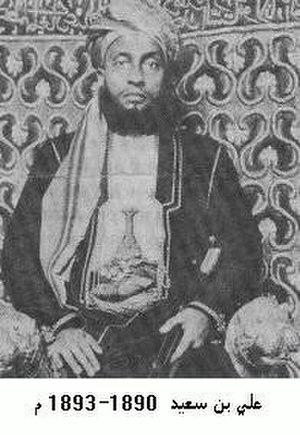
Ali bin Saïd Al-Busaïd, né en 1854 et mort le 5 mars 1893, est le quatrième sultan de Zanzibar. Il règne sur Zanzibar du 13 février 1890 au 5 mars 1893. Il est fait Chevalier Grand Commandeur de l'Ordre de l'Étoile d'Inde en 1890. Son neveu Sayyid Hamad ibn Thuwaïni lui succède à sa mort.